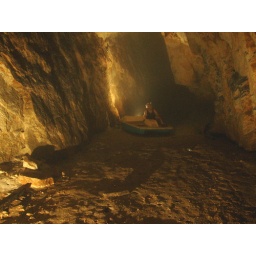
Dan on the paddle boat in the sand cave